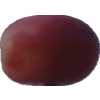
Label: pink_grape